Øyeren

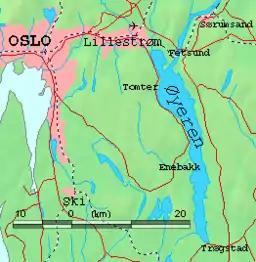
Map of Øyeren and surrounds

Øyeren is a lake in the Glomma River watershed, southeast of the city of Lillestrøm. It is located within the municipalities of Enebakk, Lillestrøm, and Rælingen in Akershus county and Indre Østfold municipality in Østfold county.